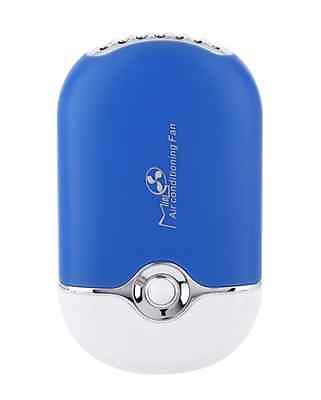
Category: fan